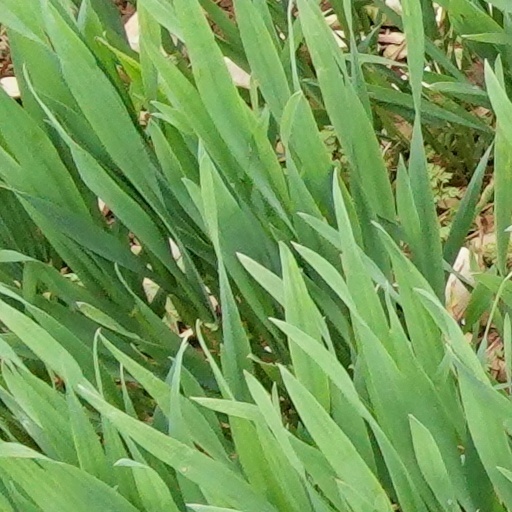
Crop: wheat